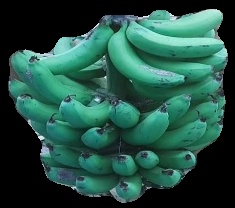
Variety: pachbale
Grade: grade3